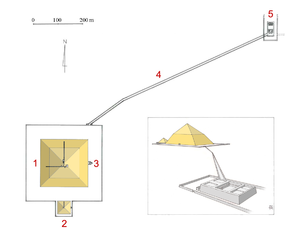
Le terme pharaon sert à désigner les rois et reines de l'Égypte antique. Les noms de 345 pharaons nous sont parvenus grâce à de multiples attestations dont des listes royales compilées par les scribes égyptiens. Ces souverains se sont succédé sur une période de plus de trois millénaires entre -3150 et -30. Depuis les Ægyptiaca de Manéthon, historien et grand-prêtre d'Héliopolis au -IIIᵉ siècle, cette longue période est divisée en trente dynasties depuis l'unification du royaume par le mythique Narmer-Ménès et jusqu'à la disparition de Nectanébo II en -343, le dernier pharaon d'une Égypte indépendante. Après lui se succèdent deux dynasties étrangères, la XXXIᵉ dynastie des empereurs perses achéménides et la dynastie des Ptolémées d'origine macédonienne. L'archéologie a aussi permis de distinguer une dynastie archaïque, antérieure à la première, la dynastie égyptienne zéro.
La pyramide rhomboïdale fut construite pour le pharaon Snéfrou à Dahchour en Égypte. Sa forme particulière en fait une tentative avortée de pyramide à faces lisses, dernier stade de l'évolution des pyramides.